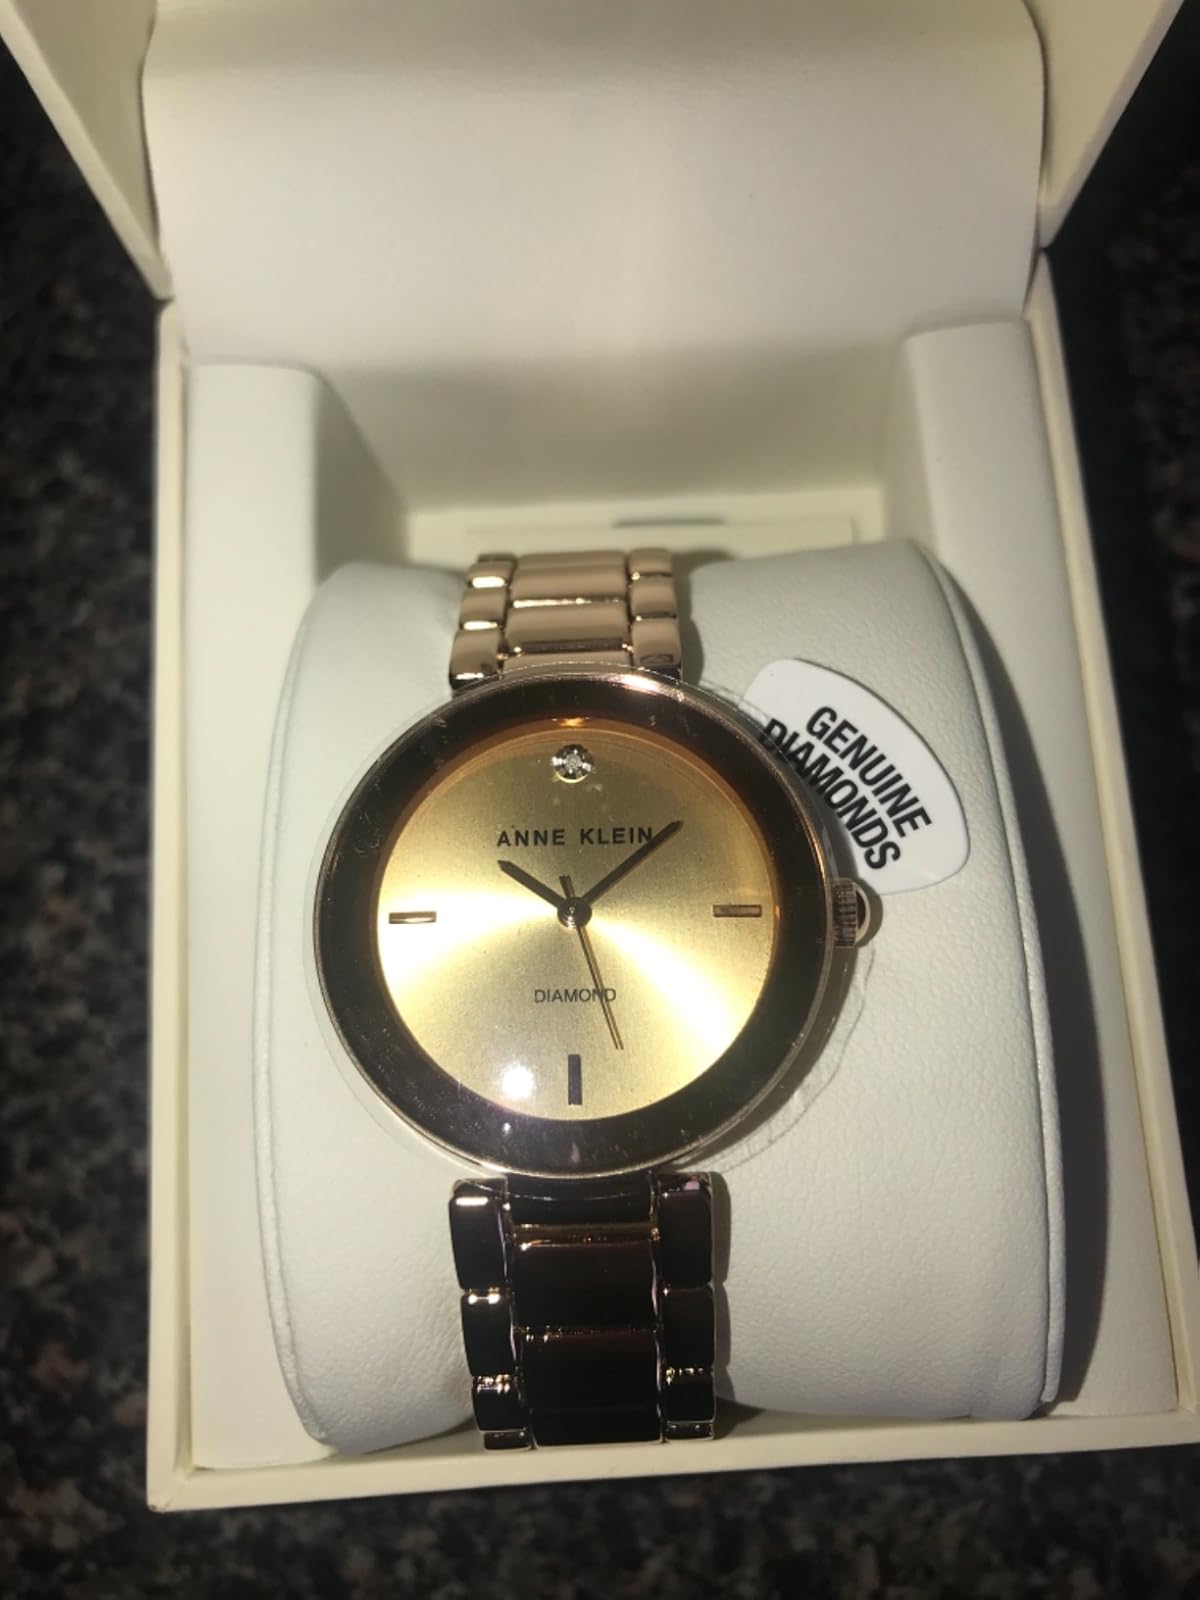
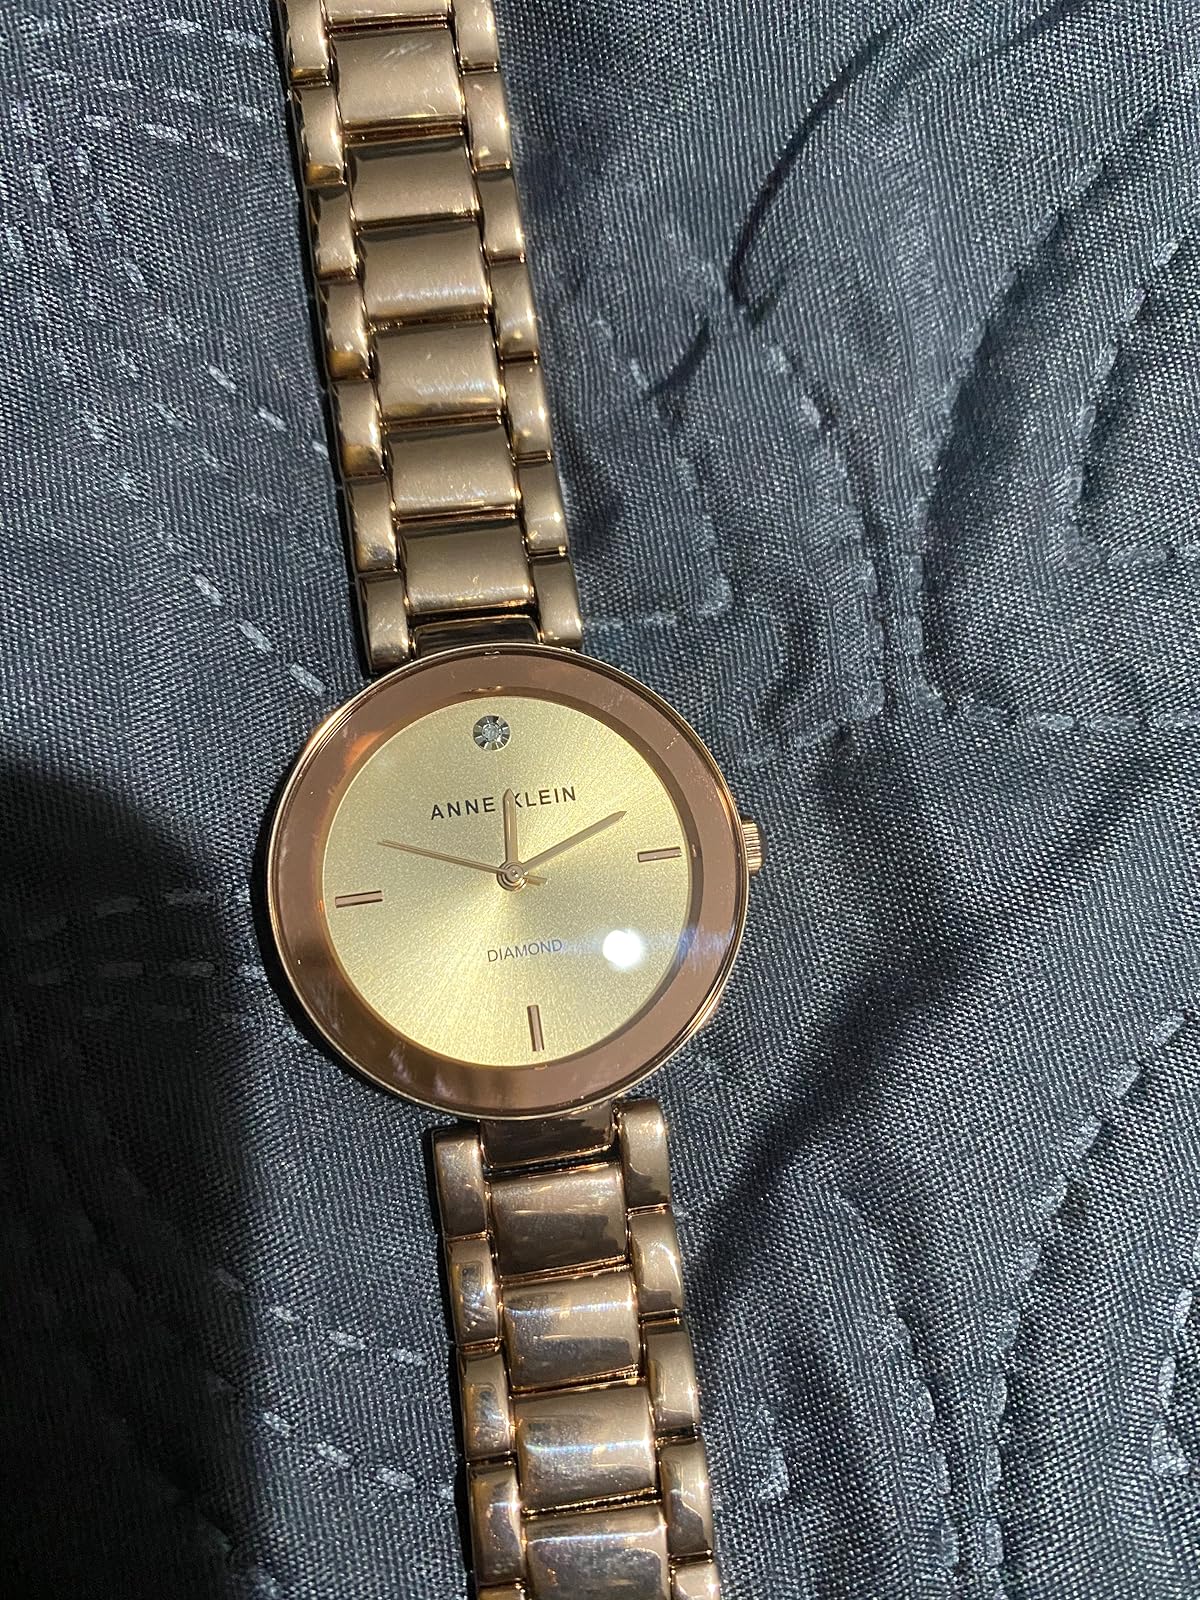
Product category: accessories_watch
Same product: yes